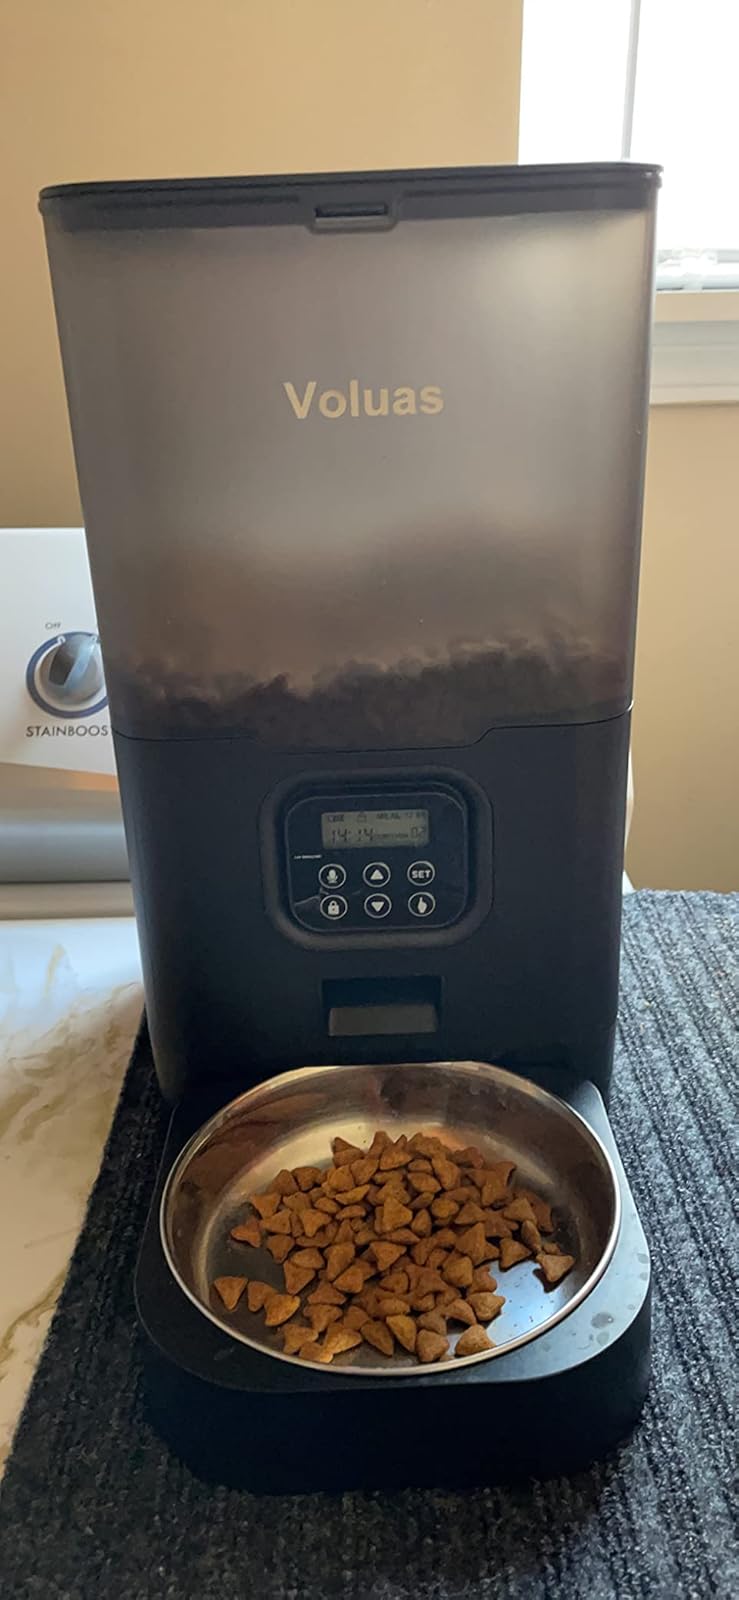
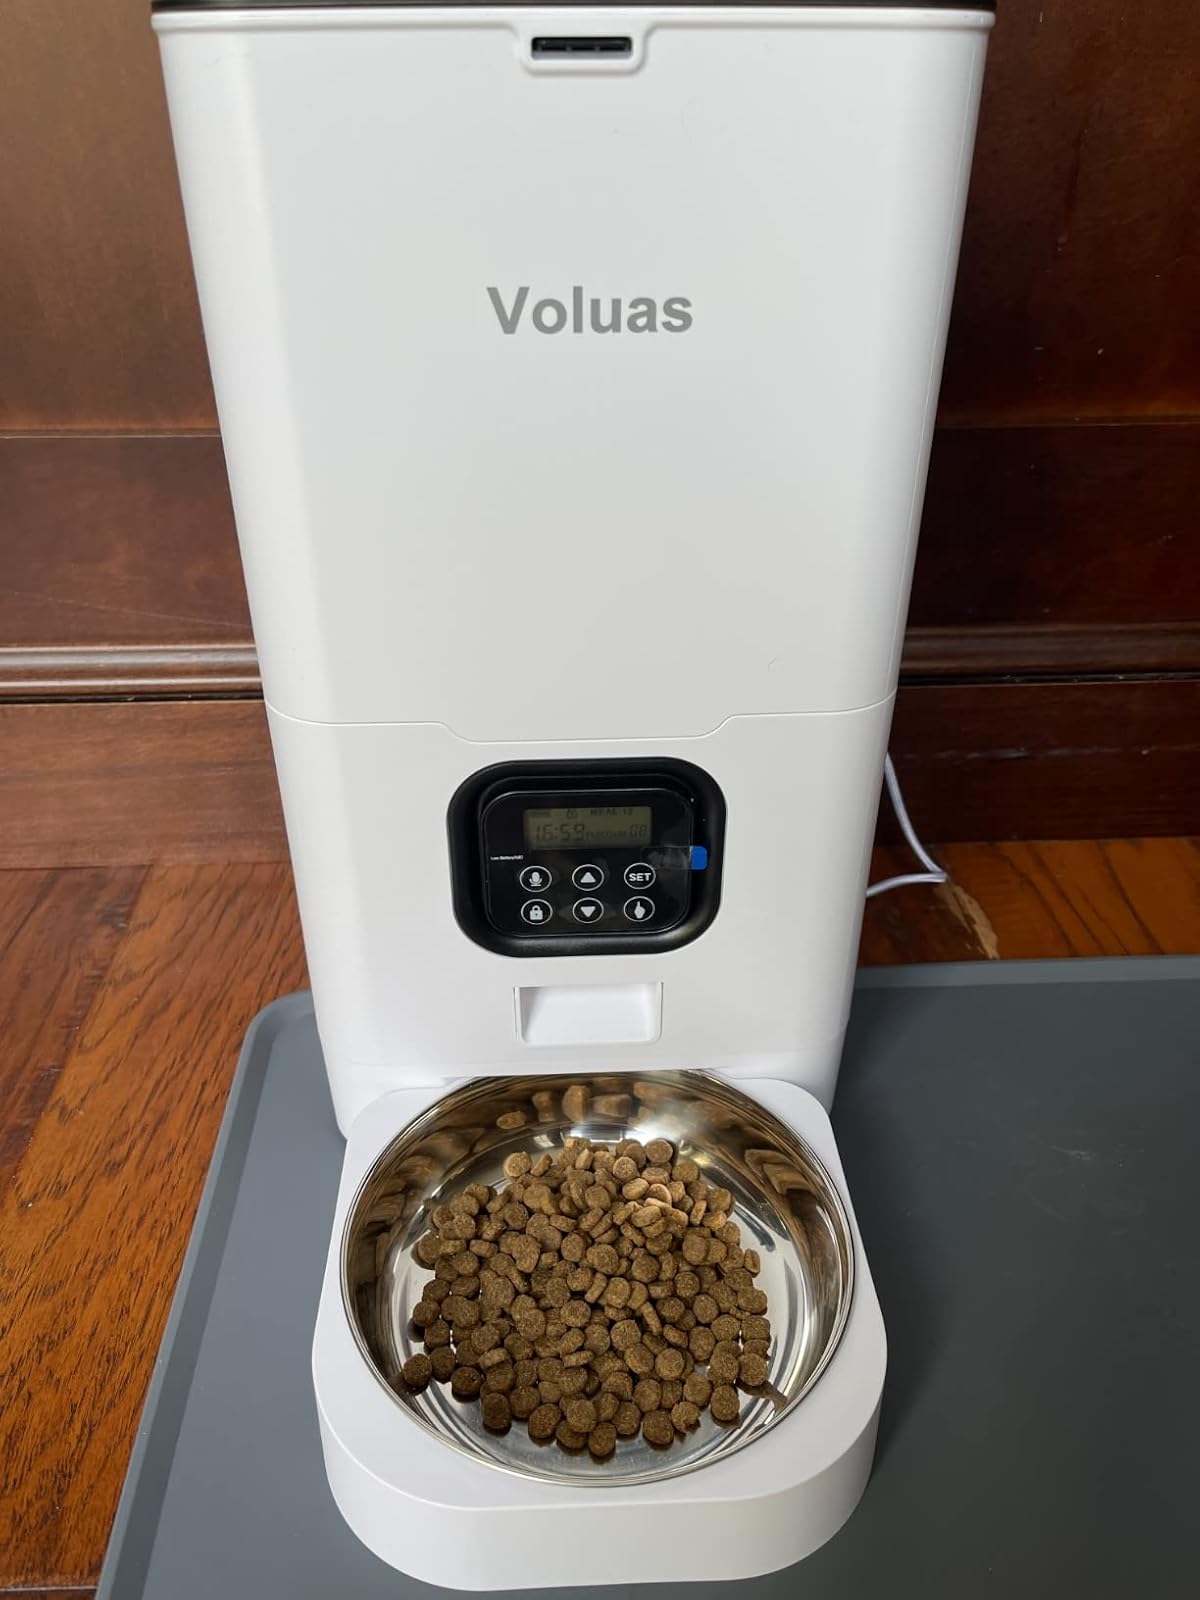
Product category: items_feeder
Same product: no